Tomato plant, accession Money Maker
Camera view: horizontal (90 deg, fisheye); turntable rotation: 210 degrees
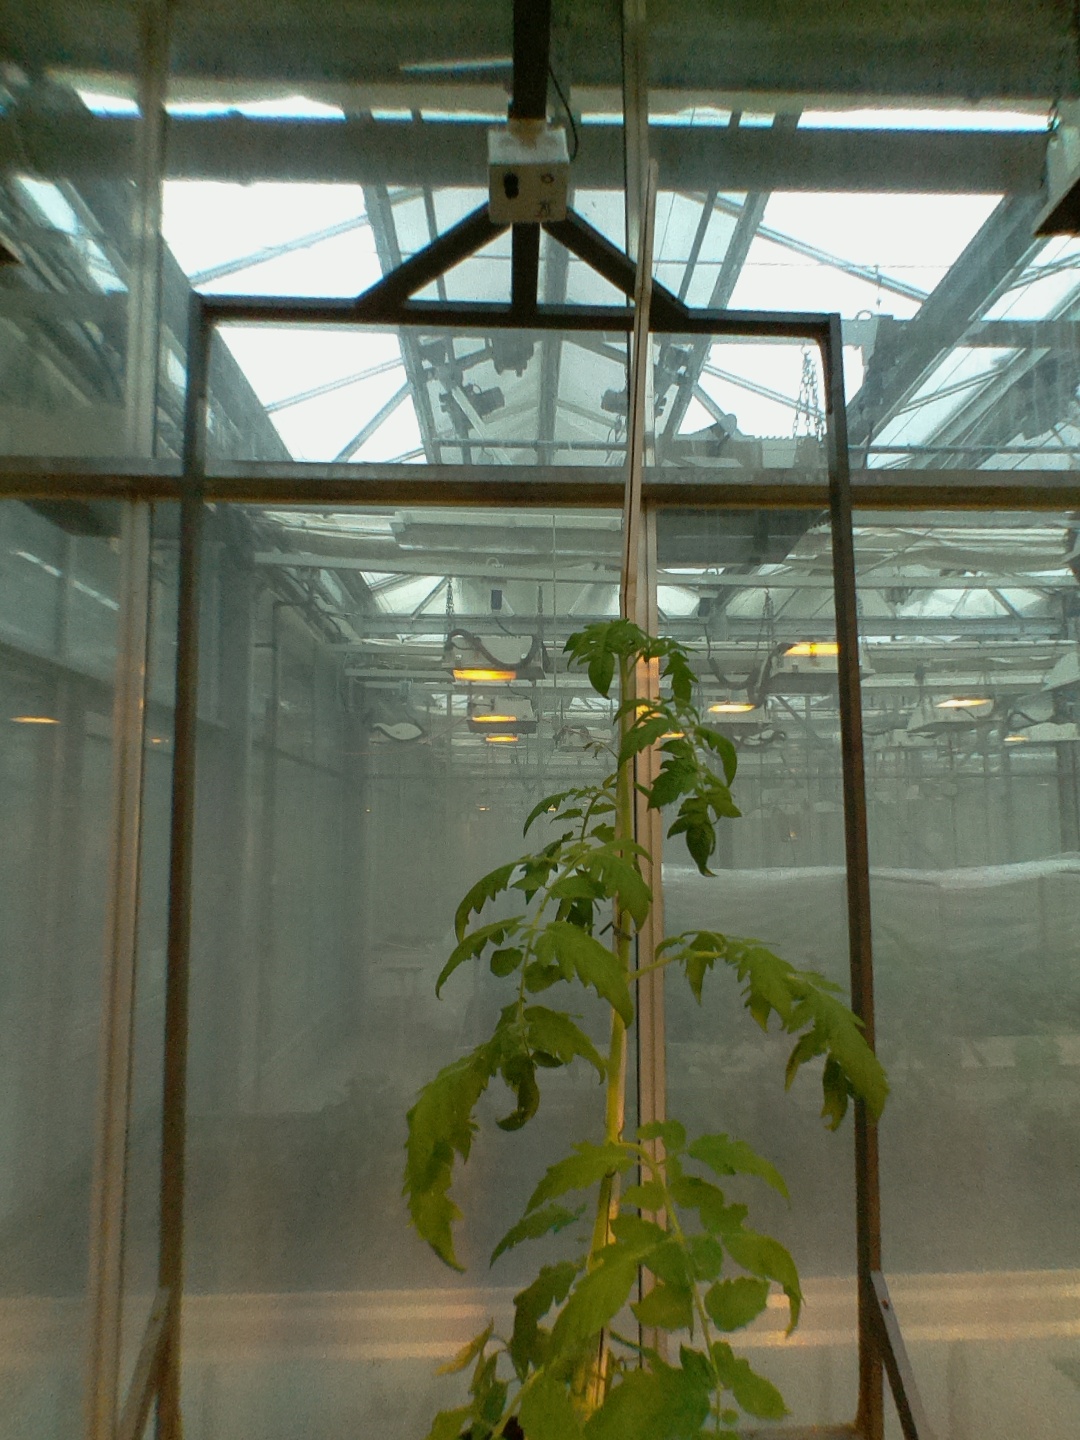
BBCH growth stage 53: 3 inflorescences visible